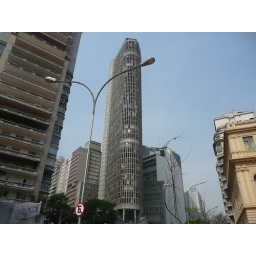
Unusual office building in downtown Sao Paulo